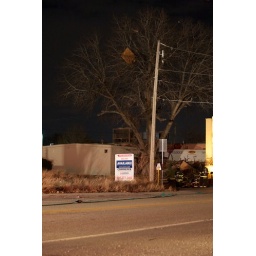
Plywood up in the tree caused by the house explosion